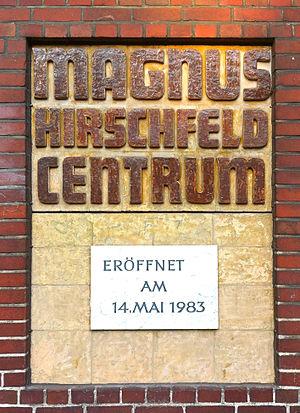
Hambourg (Winterhude), Allemagne: Centre Magnus Hirschfeld